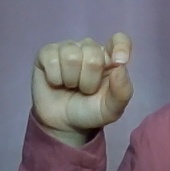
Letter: fa